Victoria Duval

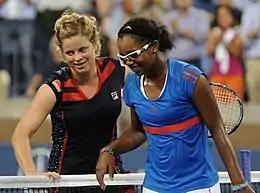
Duval with Kim Clijsters at the 2012 US Open

Duval kicked off her 2012 season in May by reaching her first professional final at the $10k tournament in Sumter, South Carolina at the age of 16, where she was defeated by compatriot Louisa Chirico. With a wildcard as the 18s girls' national champion, Duval made her Grand Slam debut at the 2012 US Open. She lost to three-time champion Kim Clijsters in the first round.